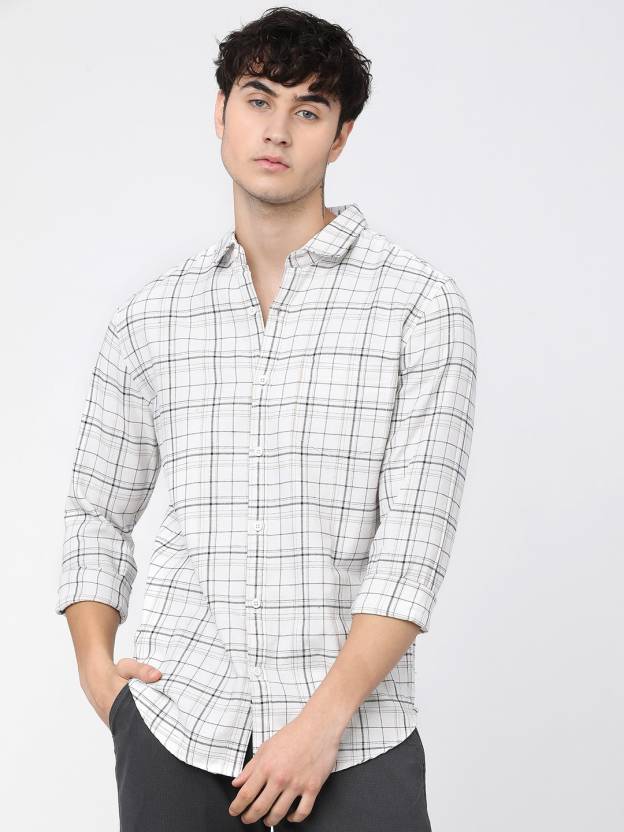
Product: Men Slim Fit Checkered Casual Shirt
Price: ₹385
Colors: White
Pattern: Checkered